Great frigatebird

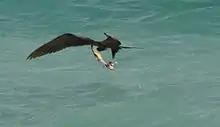
An immature great frigatebird performing a surface snatch on a sooty tern chick dropped by another bird

Frigatebirds have long narrow pointed wings and a long narrow deeply forked tail. They have the highest ratio of wing area to body mass and the lowest wing loading of any bird. This has been hypothesized to enable the birds to use marine thermals created by small differences between tropical air and water temperatures. The plumage of males is black with scapular feathers that have a green iridescence when they refract sunlight. Females are black with a white throat and breast and have a red eye ring. Juveniles are black with a rust-tinged white face, head, and throat.